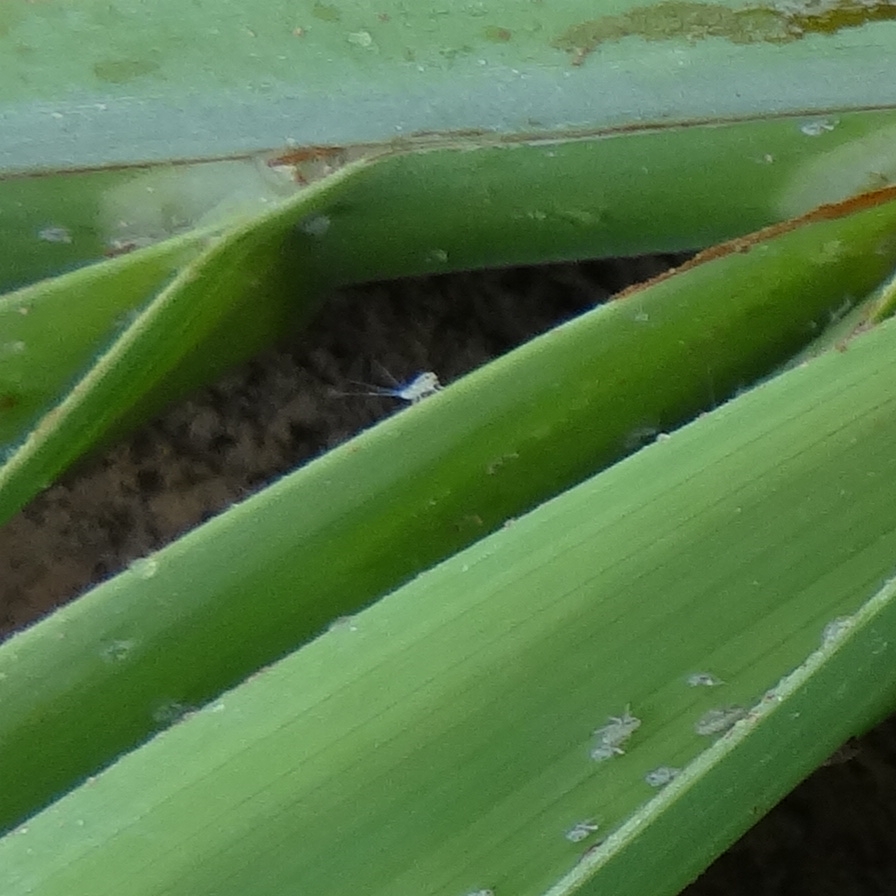
Label: Dubas